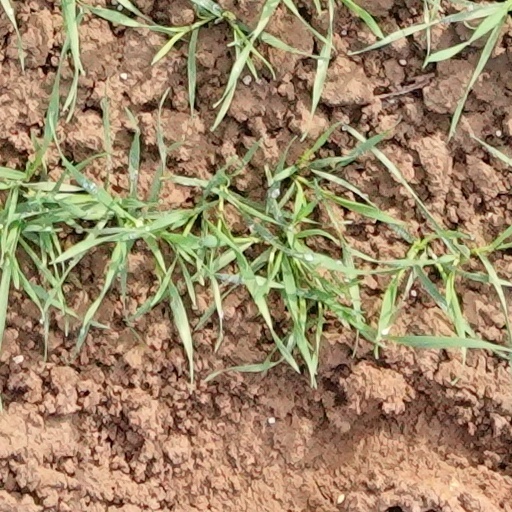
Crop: wheat